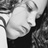
Emotion: neutral